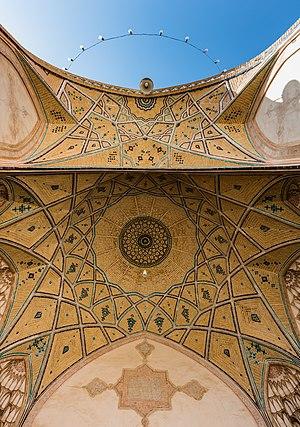
La mosquée Agha Bozorg est une mosquée historique de la ville de Kashan, en Iran. Elle a été construite à la fin du XVIIIᵉ siècle par Ustad Haj Sa'ban-ali. La mosquée et l'école théologique sont situées au centre de la ville.